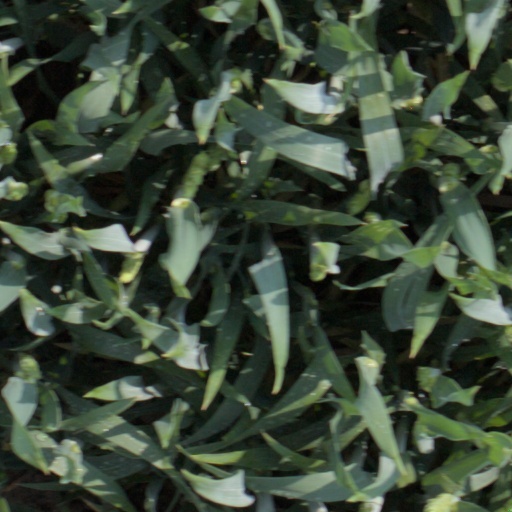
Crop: wheat